Modest Sosenko

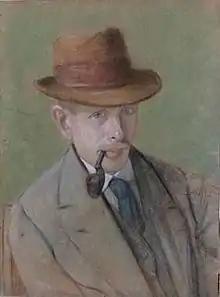
Modest Sosenko, Self-portrait 1915

Modest Danylovych Sosenko (28 April 1875 — 4 February 1920) was a Ukrainian painter and monumental artist.